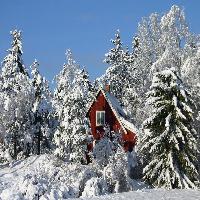
Weather: sun or clear